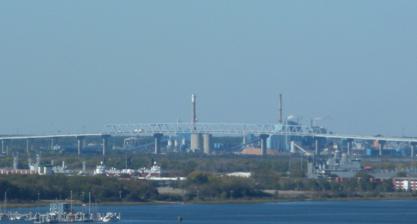
Building: Don N. Holt Bridge
Country: United States of America
Year built: 1992
Parts of this article (those related to Currently Planned to be replaced) need to be updated . Please help update this article to reflect recent events or newly available information. ( February 2021 ) Bridge in North Charleston, Charleston Don Holt Bridge Coordinates 32°53′28″N 79°57′47″W / 32.89111°N 79.96306°W / 32.89111; -79.96306 Carries I-526 Crosses Cooper River Locale North Charleston , Charleston Official name Don N. Holt Bridge Maintained by South Carolina Department of Transportation Characteristics Design Continuous truss bridge Width 93 feet 7 inches (28.52 m), 6 lanes of traffic Longest span 800 feet (240 m) Clearance below 155 feet (47 m) History Construction end 1992 Opened March 10, 1992 ; 32 years ago ( 1992-03-10 ) Statistics Daily traffic 72,200 Location The Don N. Holt Bridge is a parallel chord, three-span continuous, modified Warren-type truss bridge that carries Interstate 526 (I-526) over the Cooper River between Charleston and North Charleston . It was built in 1992 by the South Carolina Department of Transportation and was designed by HNTB Corporation . The bridge provides a connection between the communities east of the Cooper River, including Mount Pleasant and Daniel Island , to North Charleston and I-26 . It is part of a major hurricane evacuation route for the area. The Don Holt Bridge is adjacent to a Kapstone (formerly MeadWestvaco ) paper mill . In the mid 1980s, prior to construction of the bridge, owners of the mill filed a lawsuit to stop the bridge because the bridge deck would be at the same height as smokestacks from the mill. In certain weather conditions, the smokestacks produce a fog which could blind drivers and place the mill at risk for lawsuits from drivers. The lawsuit was settled by mandating that a road weather information system (RWIS) be included in the bridge project. The RWIS was designed to detect reduced visibility on the bridge and "to inform drivers of dense fog conditions, reduce traffic speeds, and guide vehicles safely through the fog-prone area." The system uses variable-message signs and illuminating pavement lights (similar to a runway centerline lighting system ). As of May 2003, there were no fog-related crashes. The bridge was named for Don N. Holt who served in the South Carolina House of Representatives and was in the insurance business. See also Transport portal Engineering portal United States portal References Cornell University Case Study of the Don Holt Bridge Map showing boundaries of City of Charleston ^ SCDOT Traffic Counts , Accessed April 19, 2007 ^ Goodwin, Lynette C. (May 2003), " Best Practices for Road Weather Management ". Federal Highway Administration, Washington DC. p. 46-47. ^ Concurrent Resolution of the South Carolina General Assembly Crossings of the Cooper River Upstream CSX railroad Cordesville swing bridge Don N. Holt Bridge Downstream Cooper River Bridge (1929–2005) Former